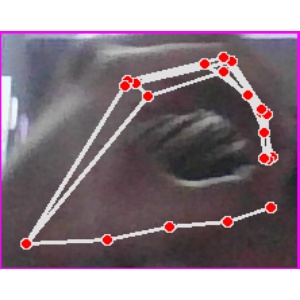
अक्षर: ठ